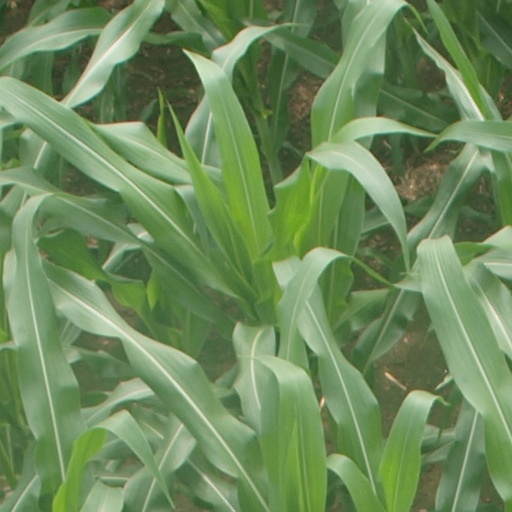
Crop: maize; corn